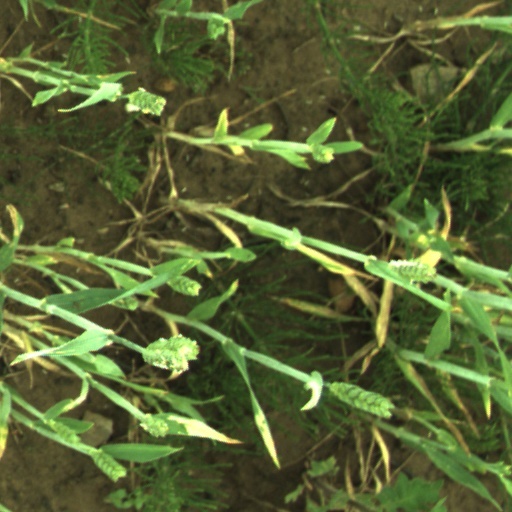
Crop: wheat